Republic Square (Belgrade)

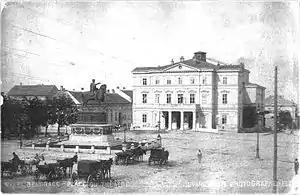
Theatre Square in 1895

Belgrade's first chief urbanist, Emilijan Josimović, devised a plan in 1867 for the system of "green groves" along the former route of the Laudon trench, which now divided old part of the city from the newer neighborhoods. The green belt was also to include avenues, promenades, etc. The plan was only partially conducted at the time, while the only two surviving parts of the plan are two small squares, at Topličin Venac, where the Park Proleće is today, and at the present Republic Square's section in front of the Central Military Club building.